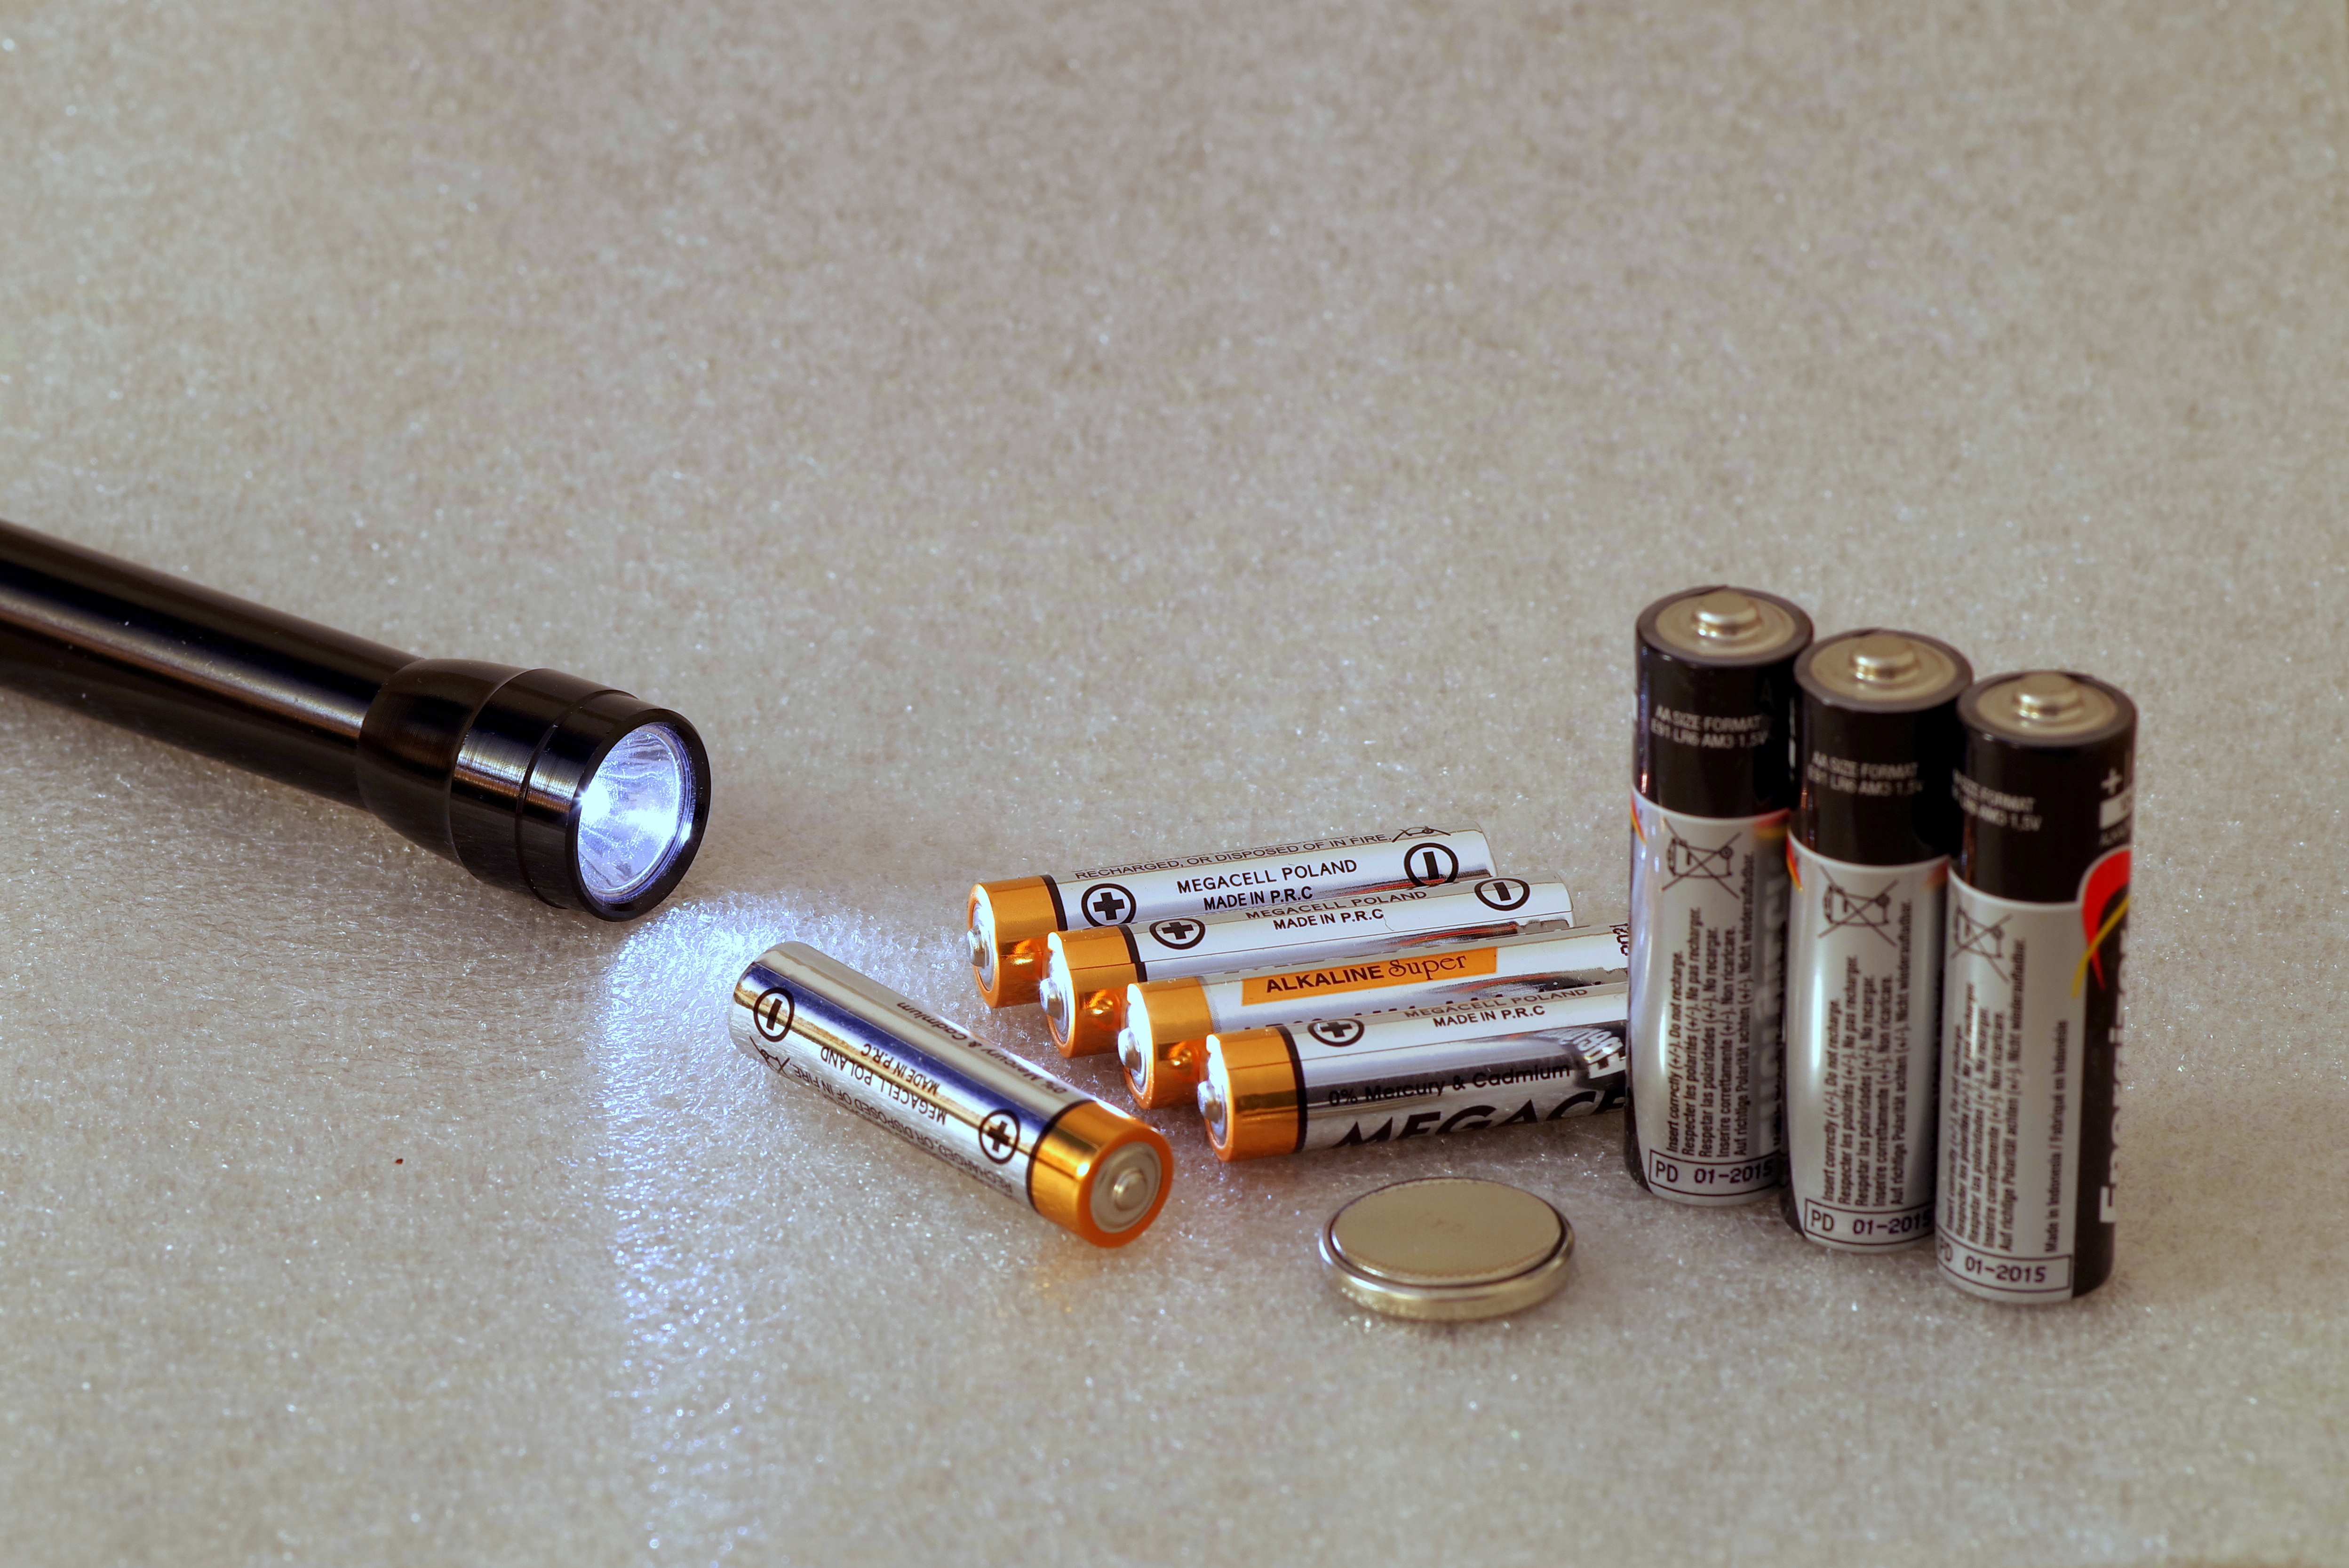
light, technology, metal, electricity, energy, ecology, tech, current, electronics, battery, ammunition, flashlight, replacement lamp, batteries, gun accessory, bread sticks, alkaline batteries